Formation flying

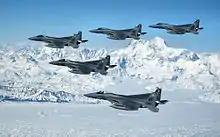
United States Air Force F-15C Eagles flying in a Vic formation over Alaska

Formation flying is the flight of multiple objects in coordination. Formation flying occurs in nature among flying and gliding animals, and is also conducted in human aviation, often in military aviation and air shows.